Ferris House (Pittsburgh)

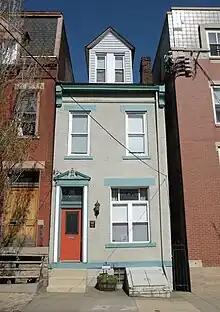
Ferris House

Ferris House is an historic building in Pittsburgh, Pennsylvania, located at 1318 Arch Street in the Central Northside neighborhood of Pittsburgh. It was once the home of George Washington Gale Ferris Jr., who designed and constructed the original Ferris Wheel for the World's Columbian Exposition of 1893. The street address was 204 Arch Street at the time of his residency.